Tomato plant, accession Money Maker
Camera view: bottom (45 deg); turntable rotation: 120 degrees
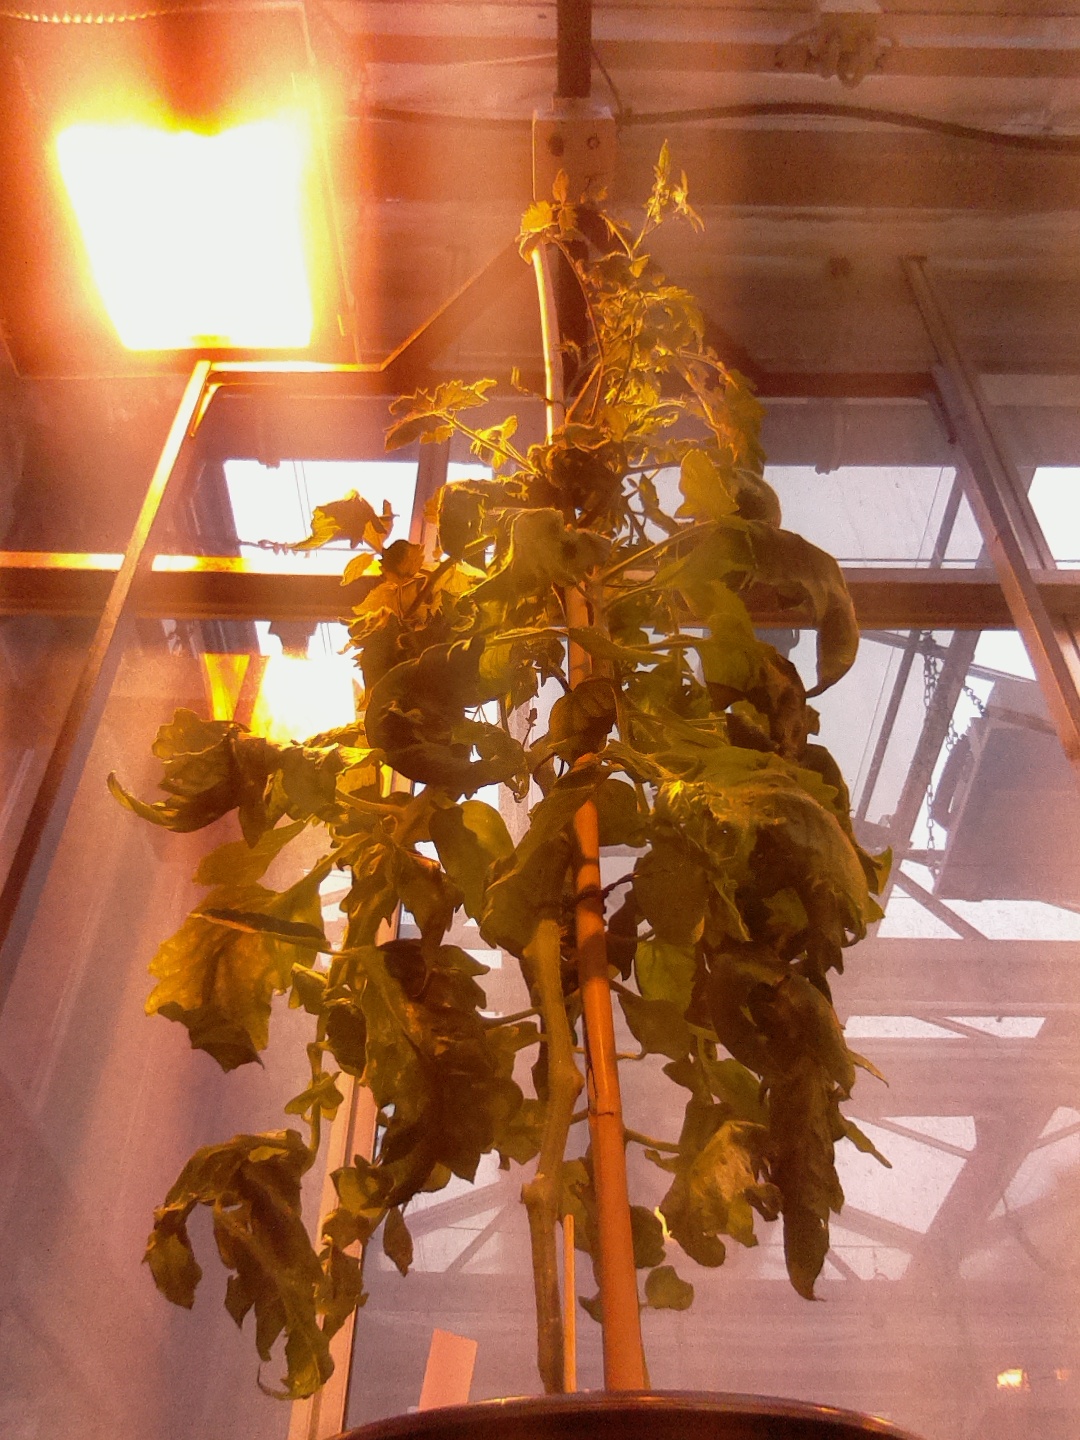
BBCH growth stage 74: 40%-50% of final fruit size